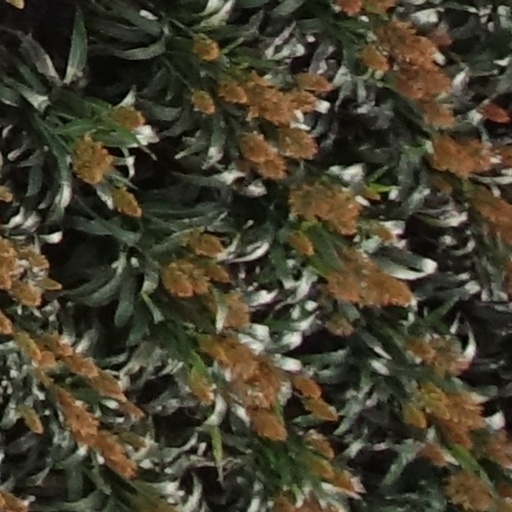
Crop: sorghum